Kashrut

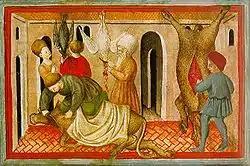
A 15th-century depiction of

Mammals and fowl must be slaughtered by a trained individual (a ) using a special method of slaughter, . slaughter severs the jugular vein, carotid artery, esophagus, and trachea in a single continuous cutting movement with an unserrated, sharp knife. Failure to meet any of these criteria renders the meat of the animal non-kosher.